Pseudancistrus depressus

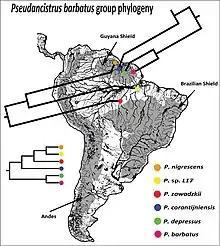
Distribution of several "Pseudancistrus" species, with "P. depressus" shown in green.

Pseudancistrus depressus is a species of catfish in the family Loricariidae. It is a freshwater fish native to South America, where it is known only from Suriname, reportedly occurring in the Coppename River. The species reaches 13 cm (5.1 inches) in total length.